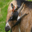
Label: deer